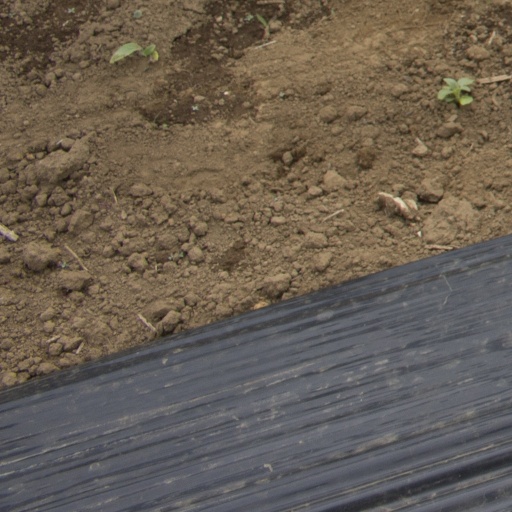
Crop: Jerusalem artichoke